Preston Tucker

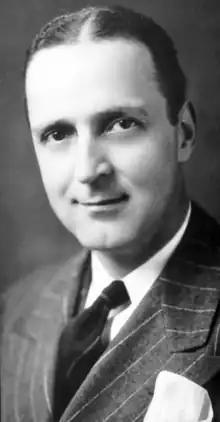

Preston Thomas Tucker (21 September 1903 – 26 December 1956) was an American automobile entrepreneur who developed the innovative Tucker 48 sedan, initially nicknamed the "Tucker Torpedo", an automobile which introduced many features that have since become widely used in modern cars.